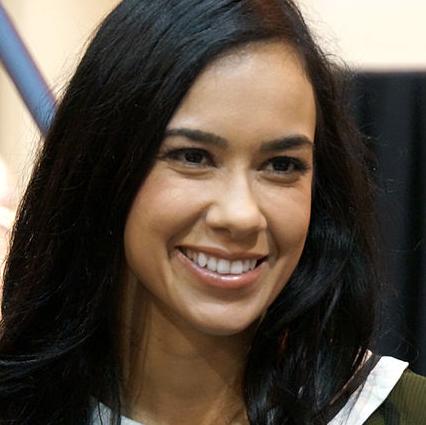
Age: 26